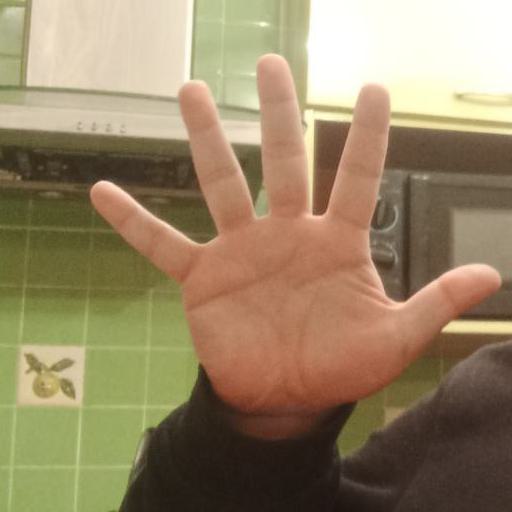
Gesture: palm